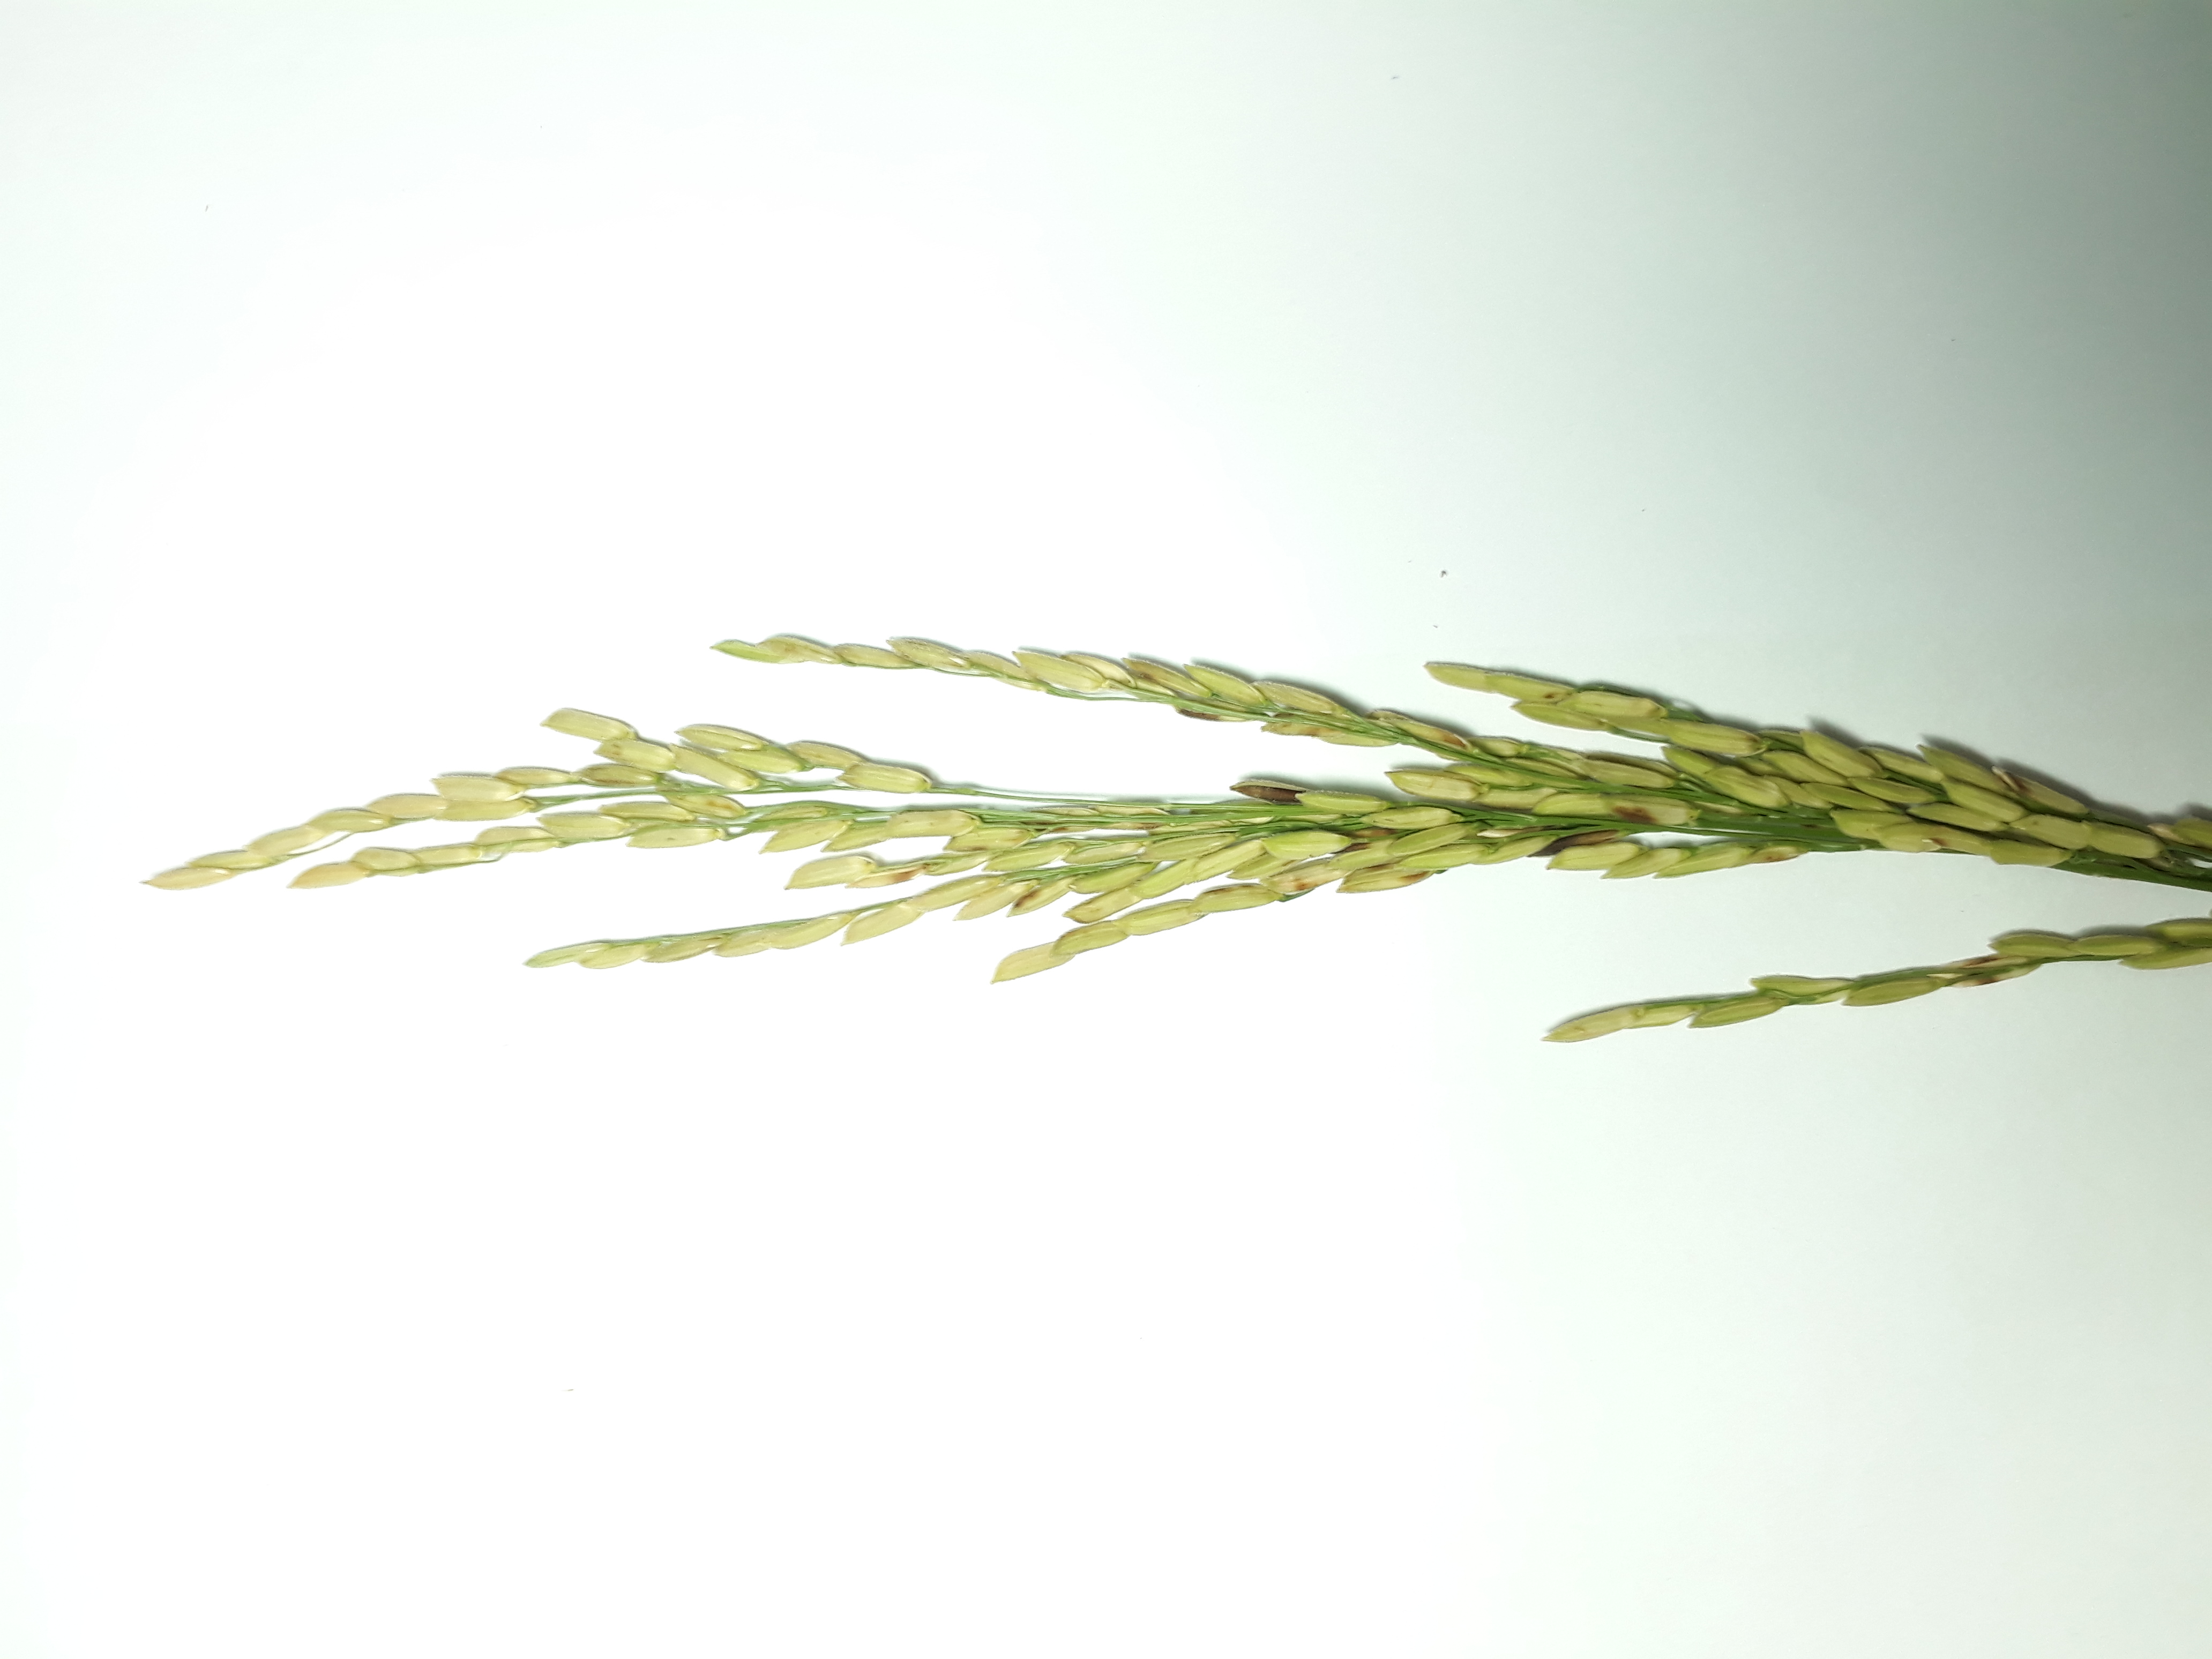
Label: Healthy